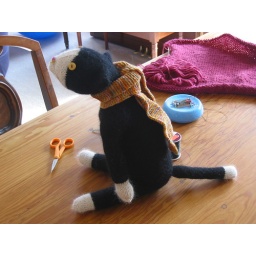
My first knit cat in the sitting position! Used a heel turn to create this. It worked!